Old Greyhound Terminal (Washington, D.C.)

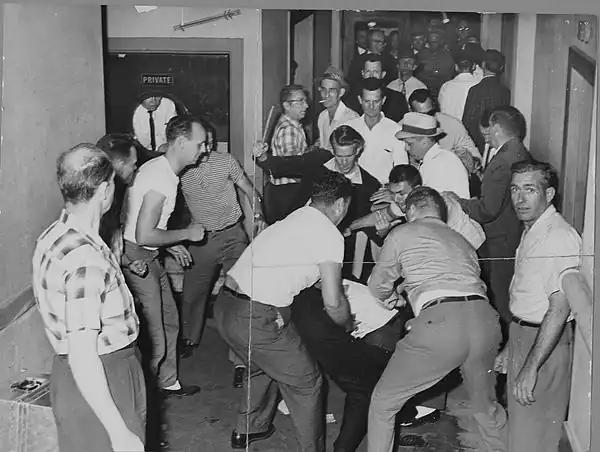
Freedom Riders brutally mobbed in Birmingham, AL in 1961. Picture recovered by the FBI.

The terminal was the departure point for the "Freedom Ride 1961" on board a Greyhound bus. On May 4, 1961, thirteen black and white men and women aged 18 to 61 divided into two mixed groups boarded a Trailways bus (from the Trailways Terminal located a block away) and a Greyhound bus (from this terminal) in Washington, DC to begin a two-week trip into Virginia, North Carolina, South Carolina, Georgia, Alabama, Mississippi and Louisiana. They planned on arriving in New Orleans, Louisiana on May 17, 1961.